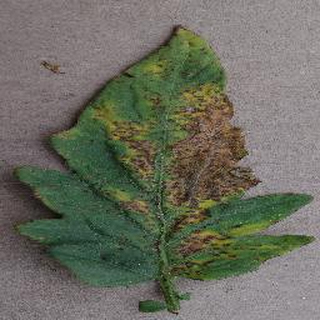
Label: tomato_bacterial_spot